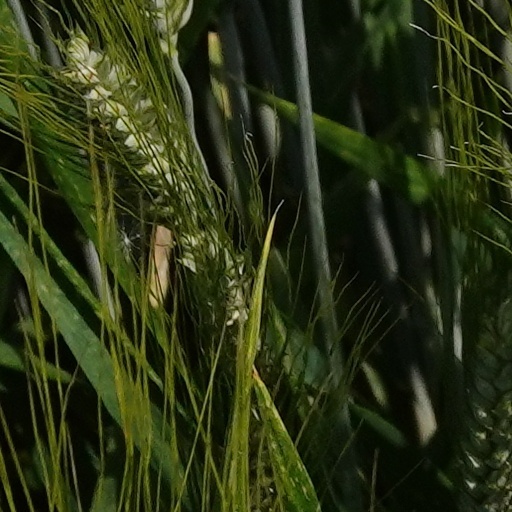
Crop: wheat